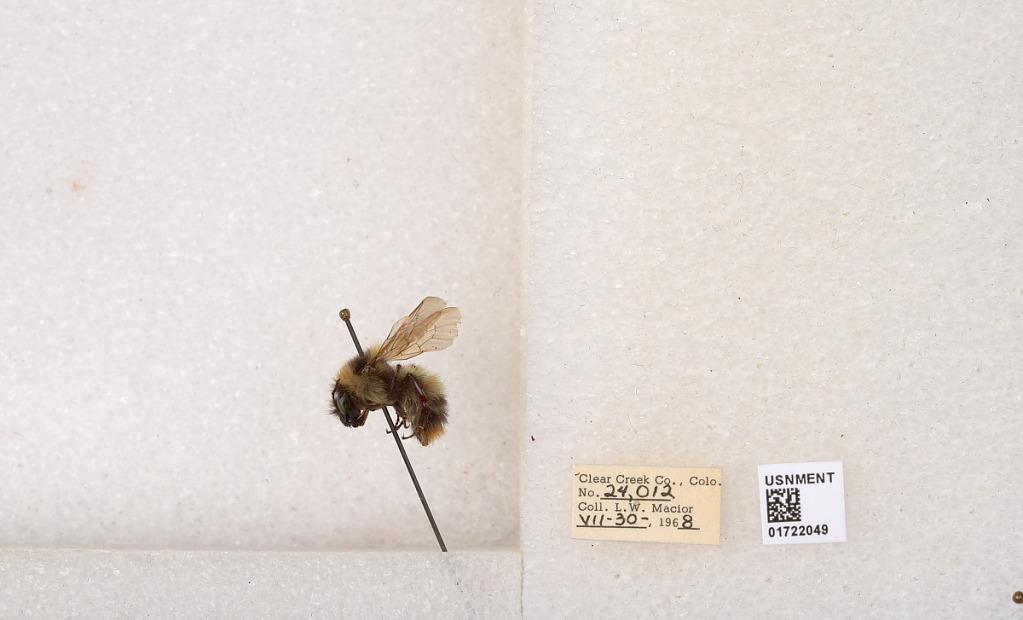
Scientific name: Bombus kirbyellus
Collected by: L. Macior
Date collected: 1968-7-30
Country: United States
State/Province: Colorado
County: Clear Creek
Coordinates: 39.6891, -105.644